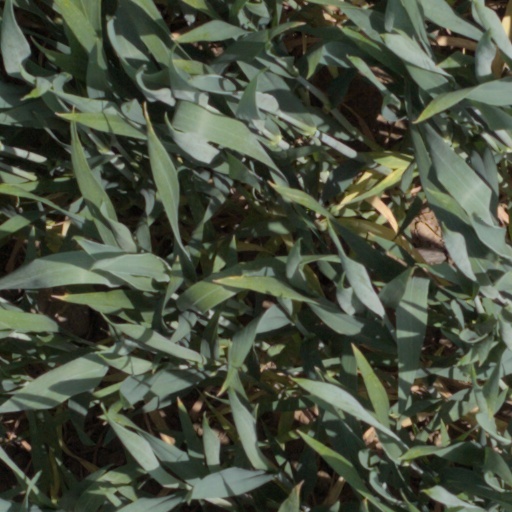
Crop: wheat